Dardan Molliqaj

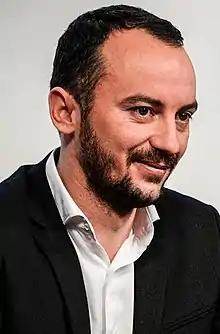
Dardan Molliqaj in 2016

Dardan Molliqaj (born 25 February 1985) is a Kosovo Albanian politician from Kosovo who serves as a deputy from the Social Democratic Party of Kosovo in the Kosovo Parliament. Dardan became a deputy in the Parliament of Kosovo from the 2017 general elections with Lëvizja Vetëvendosje. Before his candidature as deputy, he worked as the Organizational Secretary in Vetëvendosje from the year 2011 until his resignation in June 2017. Molliqaj, a self declared social democrat of the center left, supports the fight against economical inequality and also has taken concrete steps towards continuous cooperation between the Republic of Kosovo and the Republic of Albania.